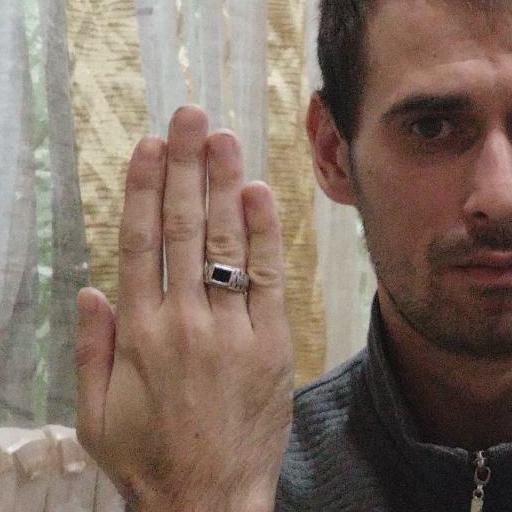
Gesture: stop_inverted